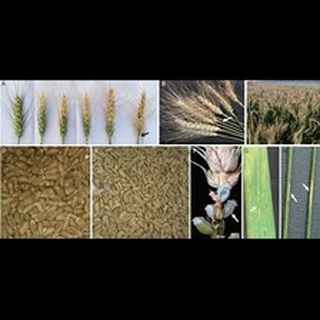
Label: wheat_blast